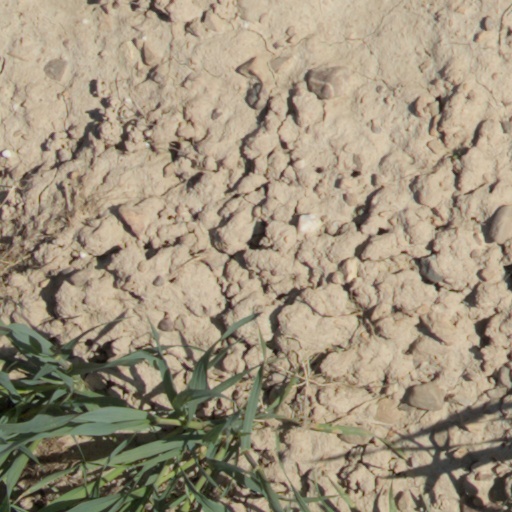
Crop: wheat